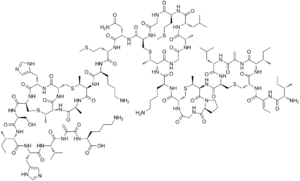
La nisine est un peptide antibactérien polycyclique de 34 résidus acide aminé. Elle est utilisée comme additif alimentaire sous le numéro E234. Elle contient des acides aminés inusuels tels que la lanthionine, la méthyl-lanthionine, la dideshydro-lanthionine et l'acide dideshydroaminobutyrique. Ces acides aminés inhabituels sont introduits par modification post-traductionnelle du peptide précurseur. Dans ces réactions, un 57-mer synthétique issu du ribosome est converti en peptide final. Les acides aminés insaturés proviennent de la sérine et de la thréonine et l'addition, catalysée par une enzyme, des résidus cystéine sur les acides aminés dideshydro conduit aux cinq ponts thioéthers.